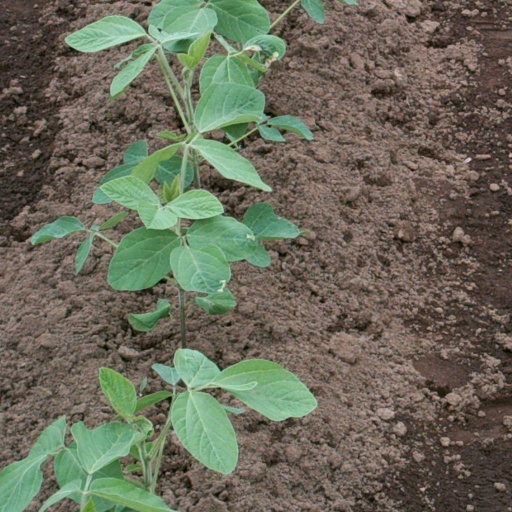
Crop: soybean